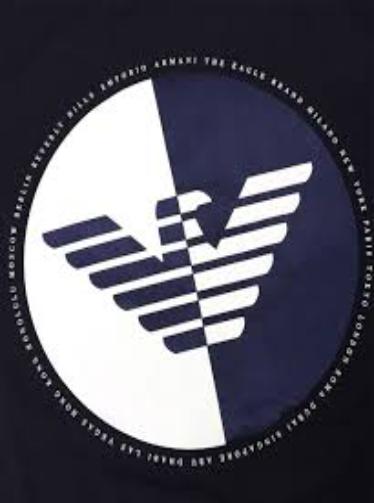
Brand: Armani
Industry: Clothes